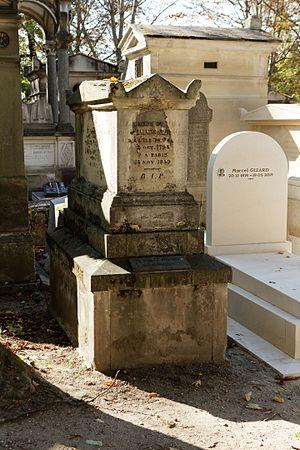
Charles Eugène Lalaing d'Audenarde né à Paris le 13 novembre 1779 et mort à Paris le 4 mars 1859 est un général français de la Révolution et de l’Empire, pair de France et sénateur du Second Empire.